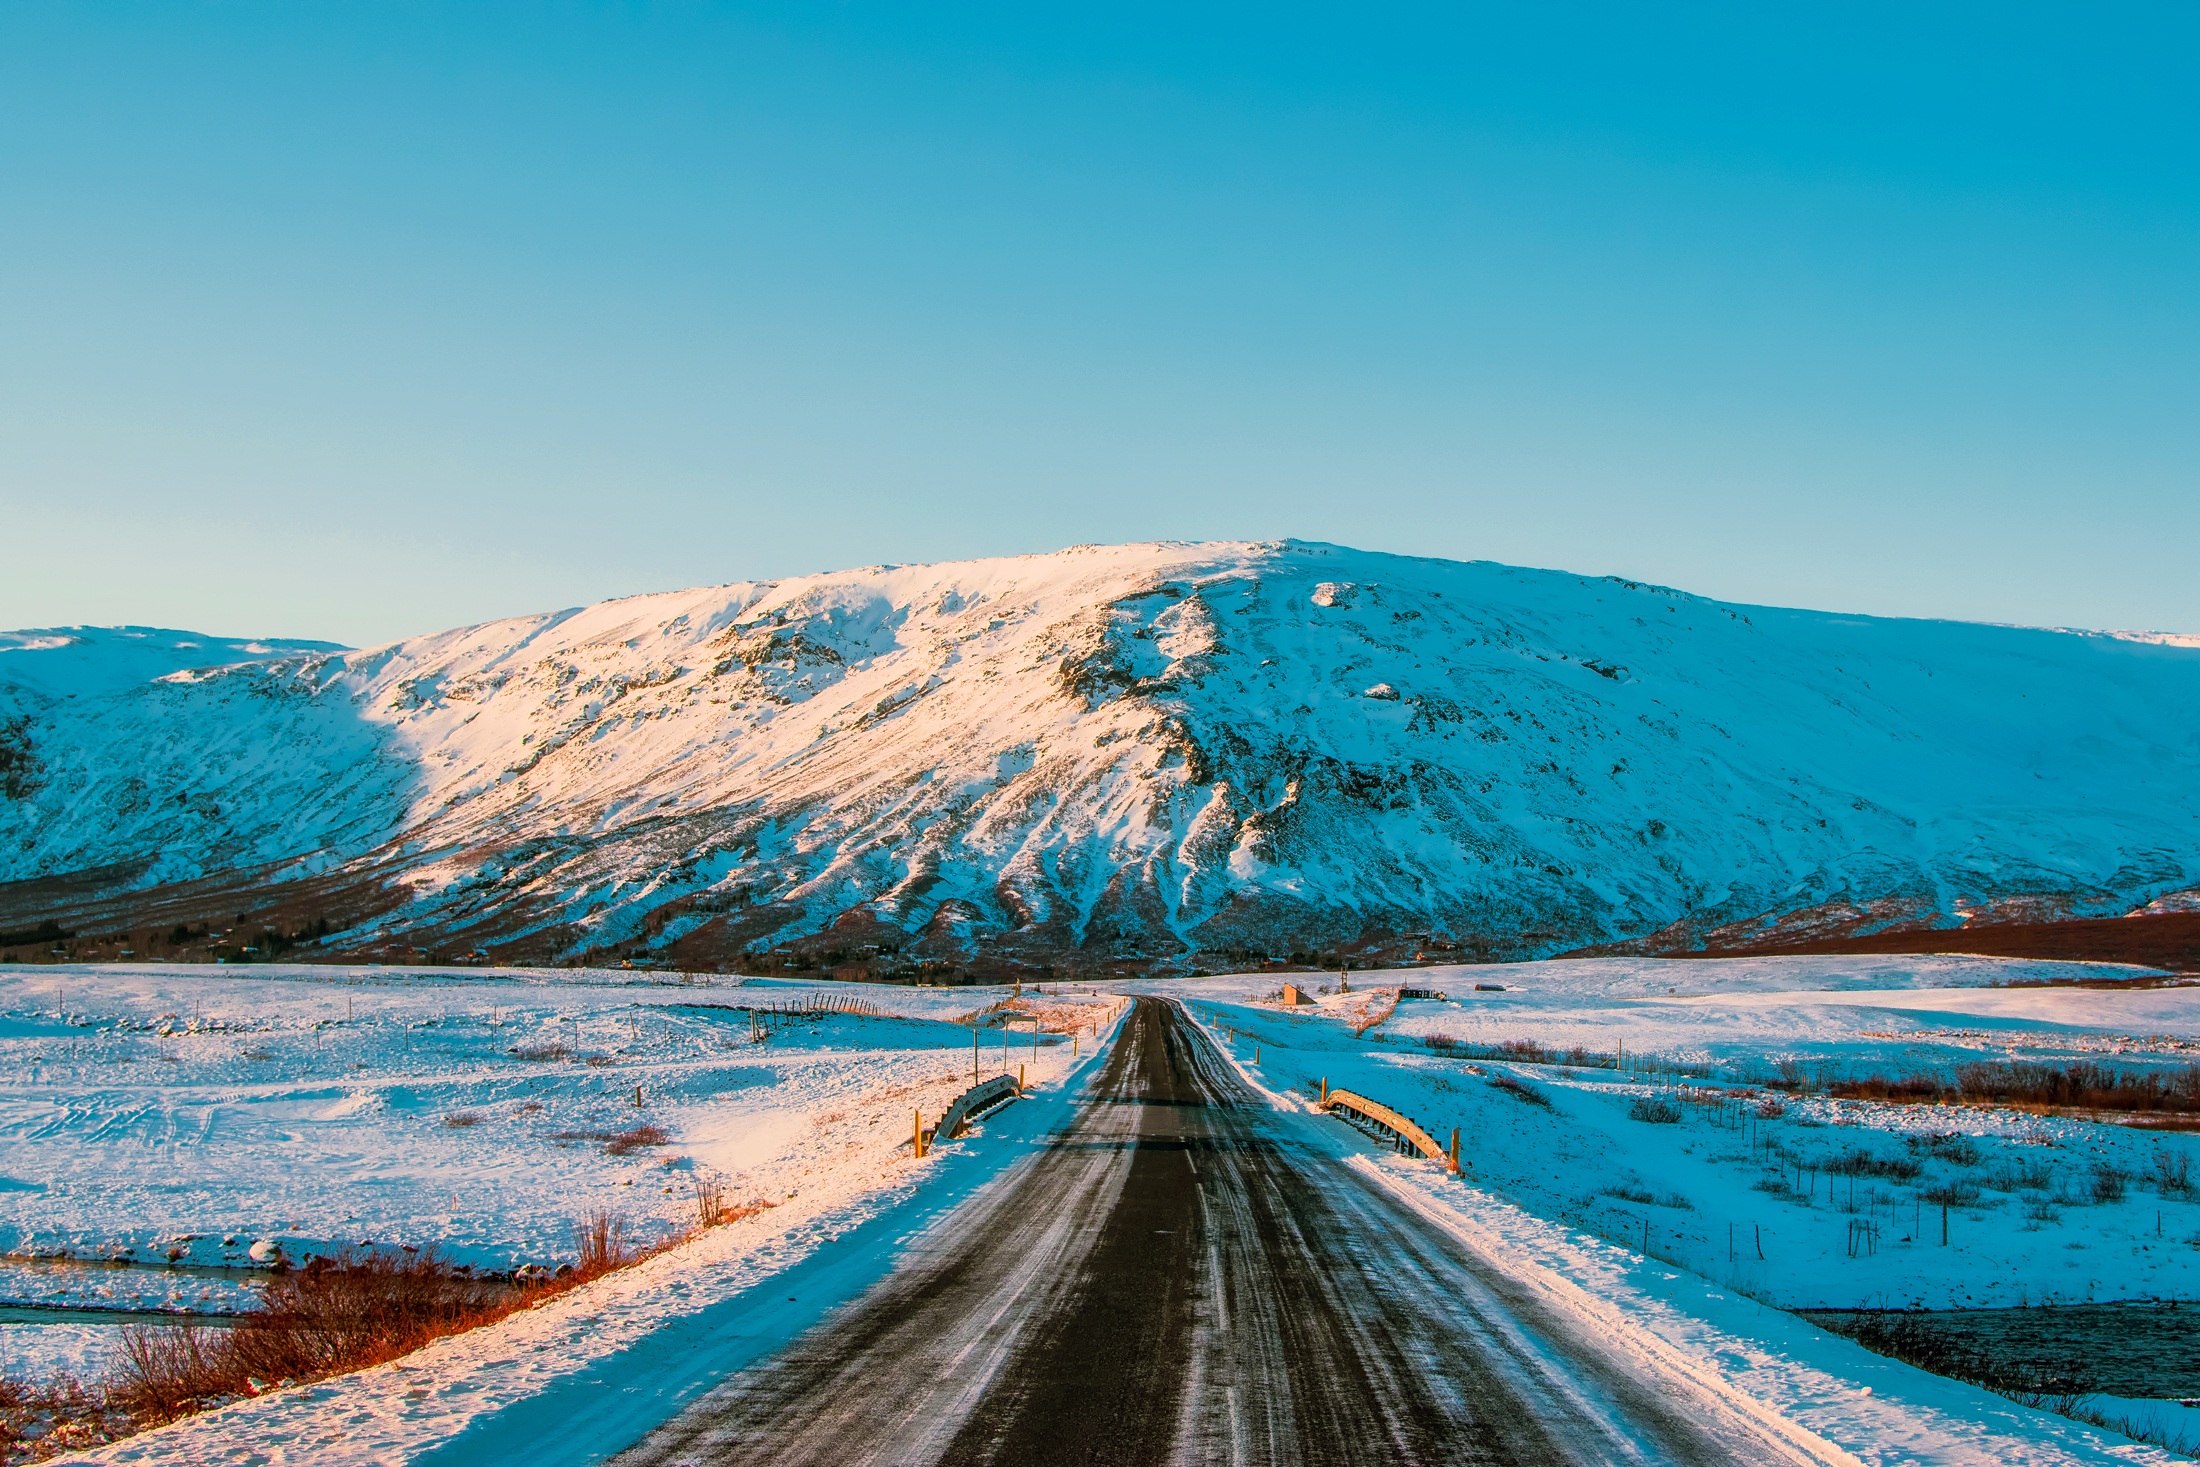
landscape, sea, tree, water, nature, horizon, mountain, snow, winter, sky, road, countryside, morning, hill, lake, view, highway, country, remote, ice, iceland, arctic, outdoors, hdr, fields, mountains, fell, freezing, mountainous landforms, mount scenery